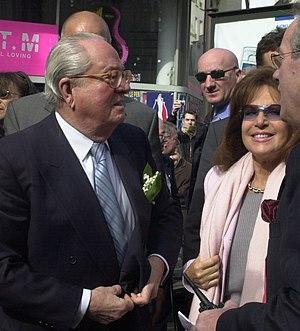
Jean-Marie Le Pen [ ʒɑ̃maʁi ləpɛn], né le 20 juin 1928 à La Trinité-sur-Mer, est un homme politique français.